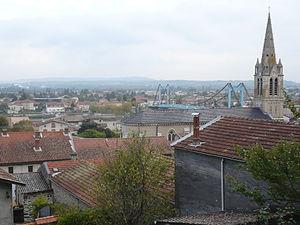
Serrières en Ardèche